Charles Street Transit Terminal

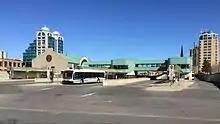
View bus platforms from Gaukel St.

When it provided GRT service, the main terminal building contained the ticket desk, plus washrooms and administrative space on the upper level; the lower level had a licensed restaurant and walk-in café, plus an ATM. Access between the floors was by escalator or elevator. Access to the bus platforms from the entry structure was by an enclosed, elevated walkway. Each of the two island platform groups have a 'pod' containing stairwells and an elevator, which also served as enclosed, climate-controlled waiting space for passengers, with a total of 20 bus stop locations. Since the stop of GRT services, only a small interior space on the lower level served as a waiting area until the withdrawal of intercity bus service, when the entire building was closed to the public.